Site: brandenburg
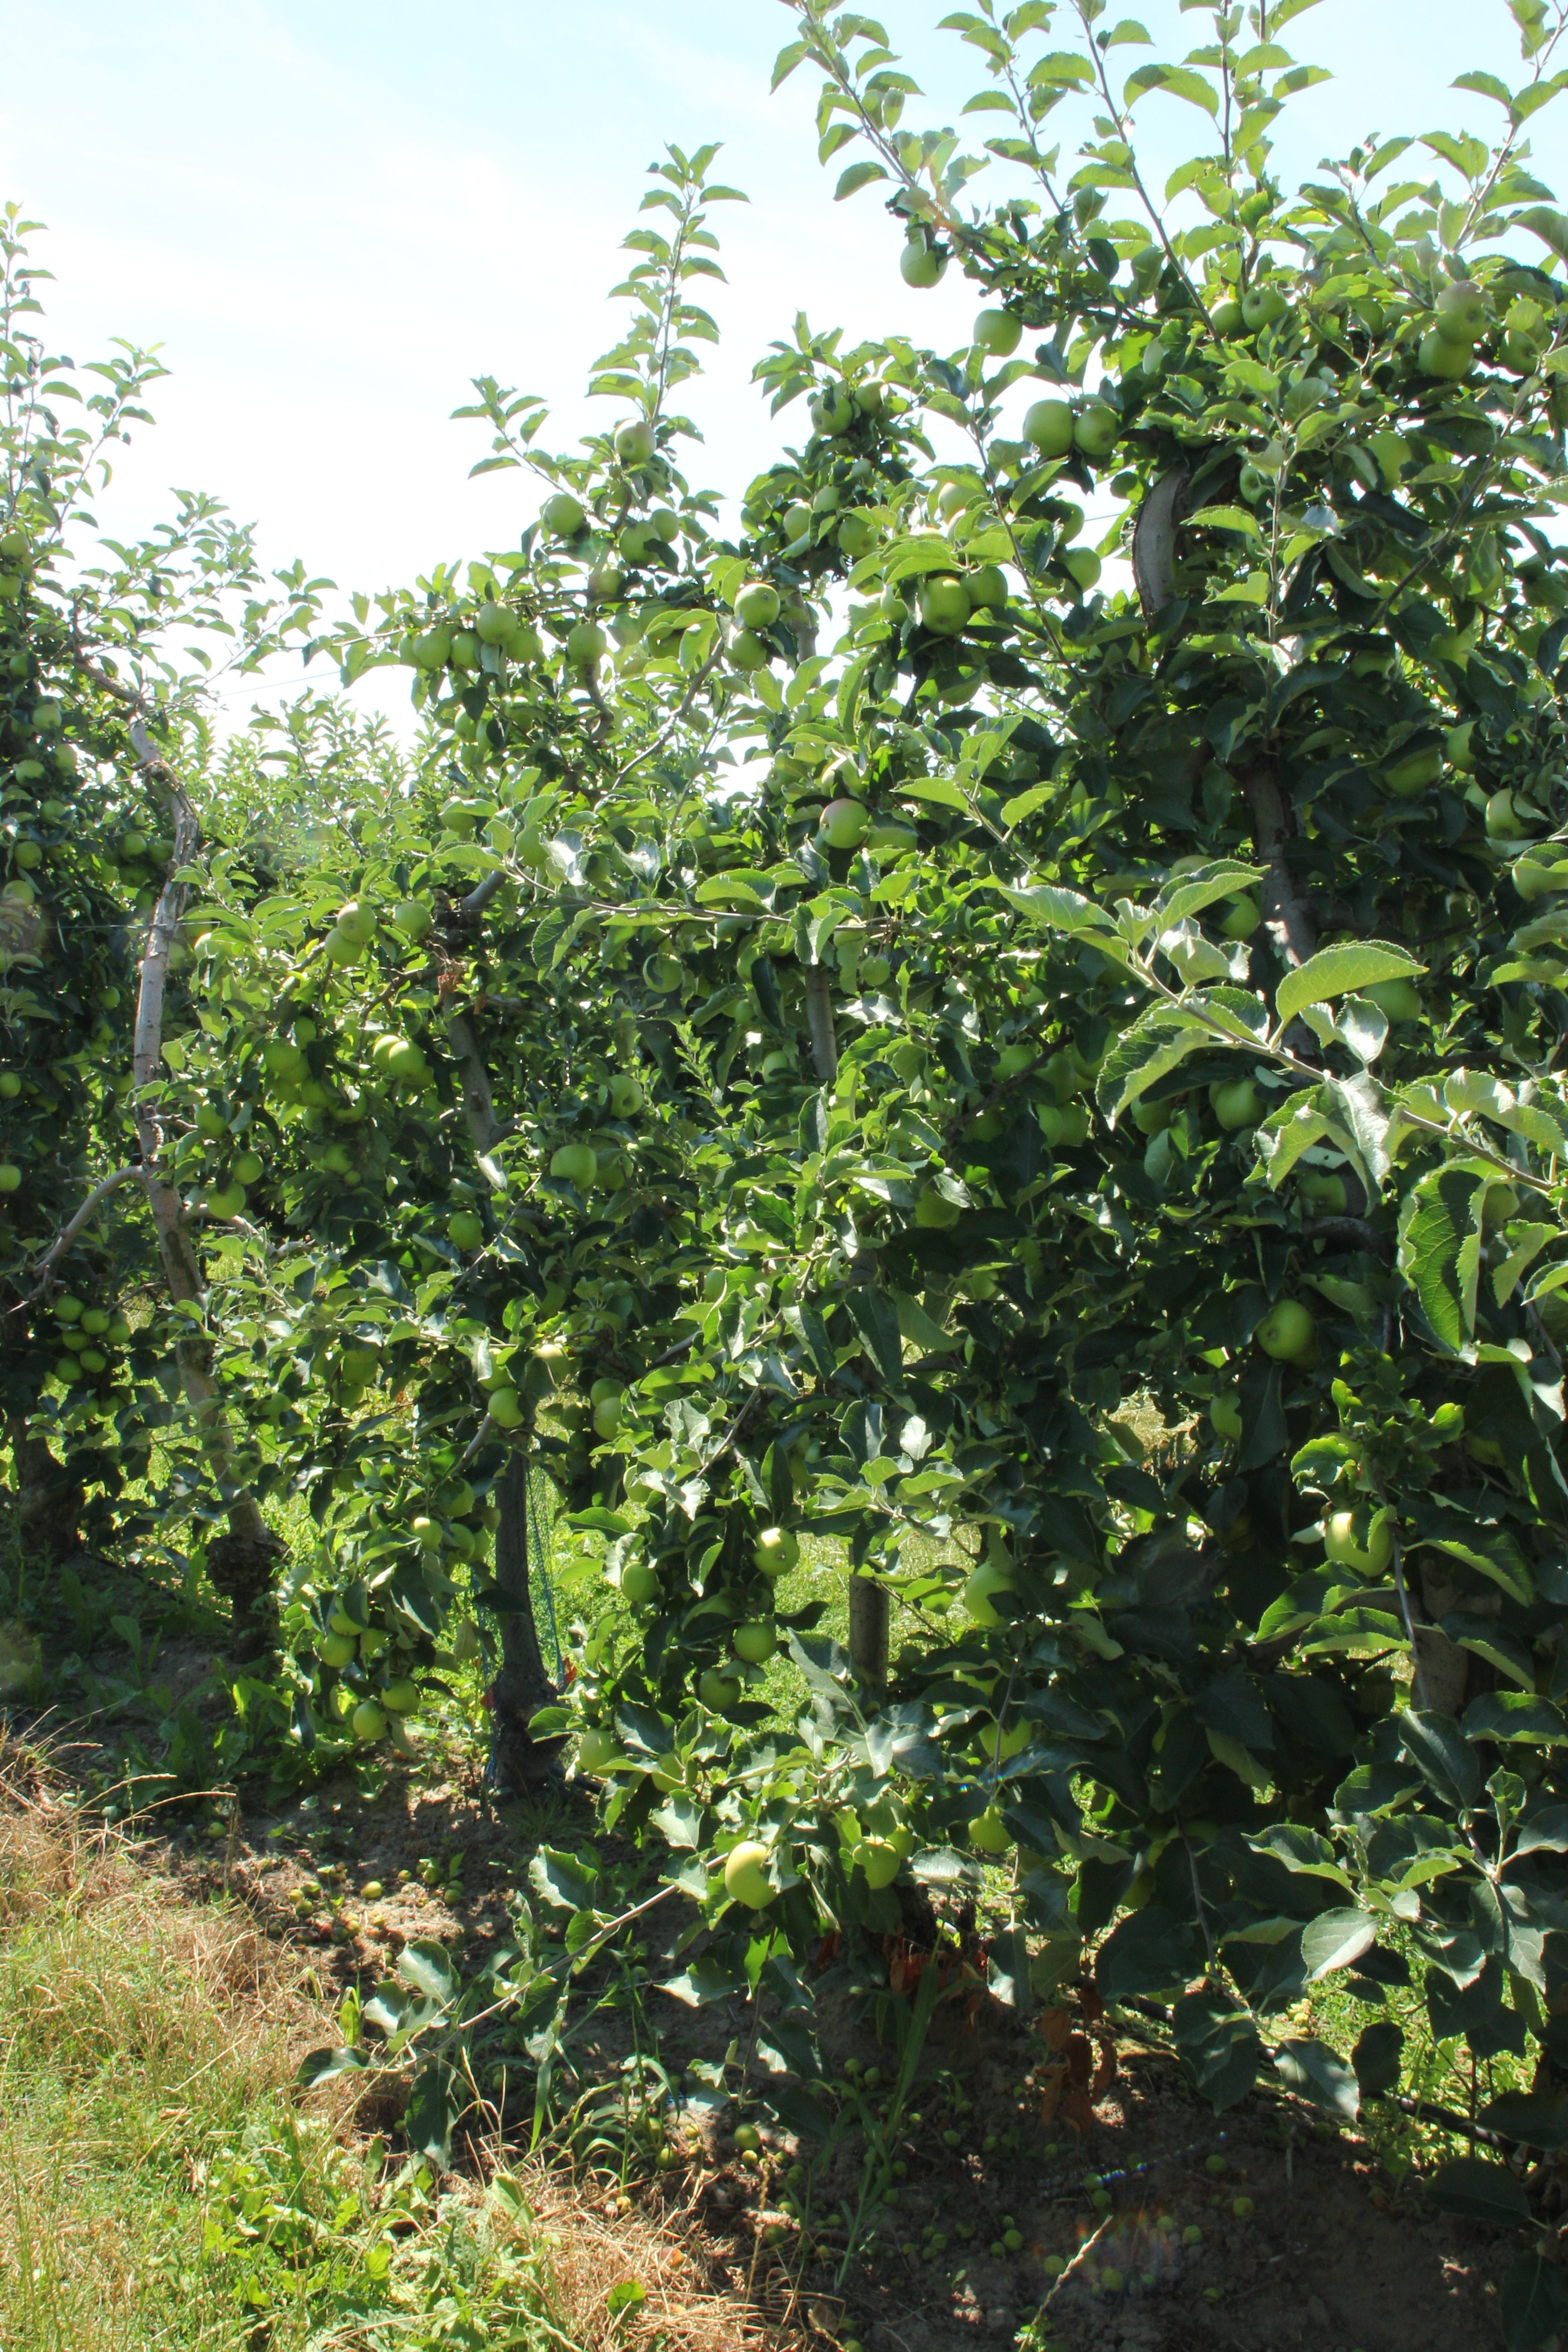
Growth stage (BBCH 77): Development of fruit